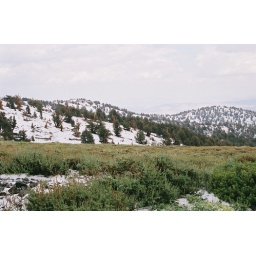
a white bed of hail in the bristlecone pines